Answer in natural language. Considering the relative positions, where is black colour countertop lx (highlighted by a blue box) with respect to blue square wall painting (highlighted by a green box)? Choose between the following options: right or left
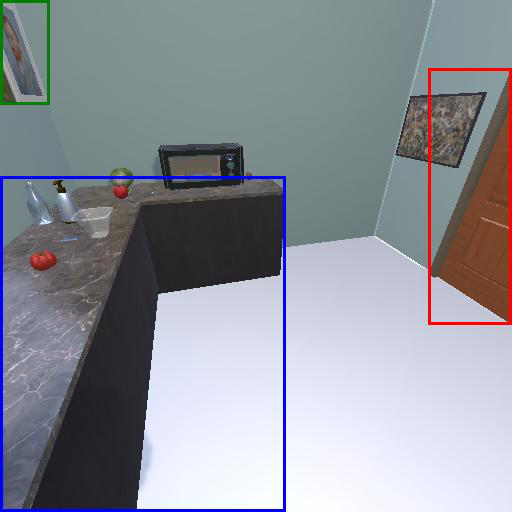
<answer>left</answer>